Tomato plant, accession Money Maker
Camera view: tilt-top (135 deg); turntable rotation: 180 degrees
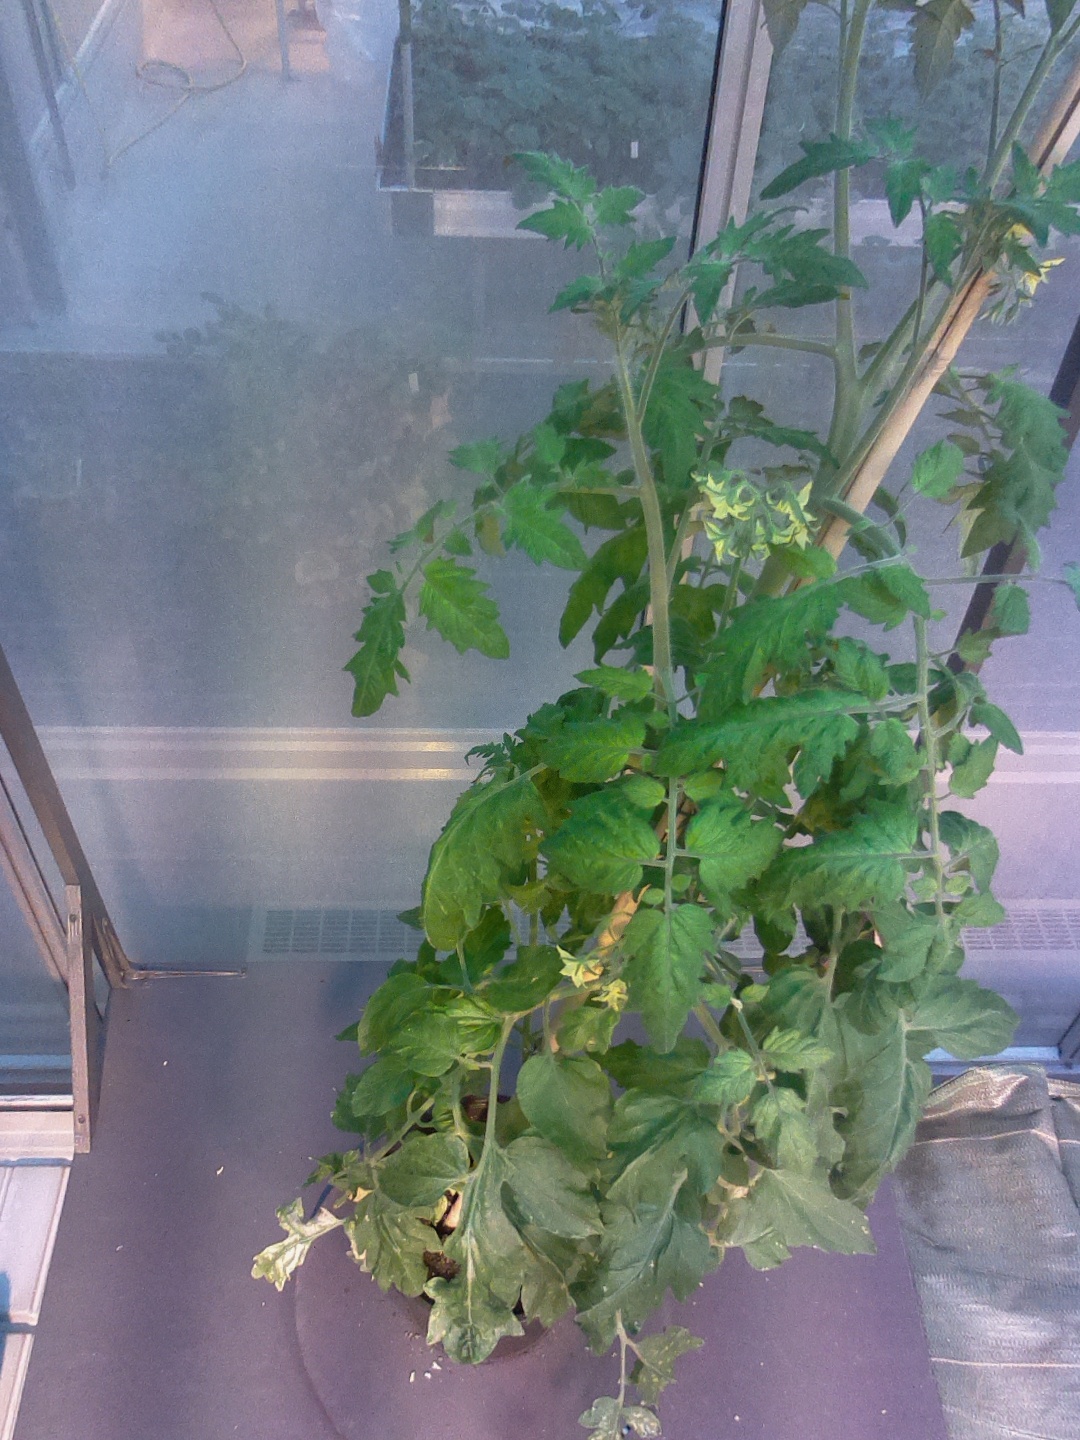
BBCH growth stage 70: Fruits at the main stem or branches visibles